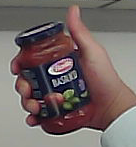
Product: barilla_pomodoro